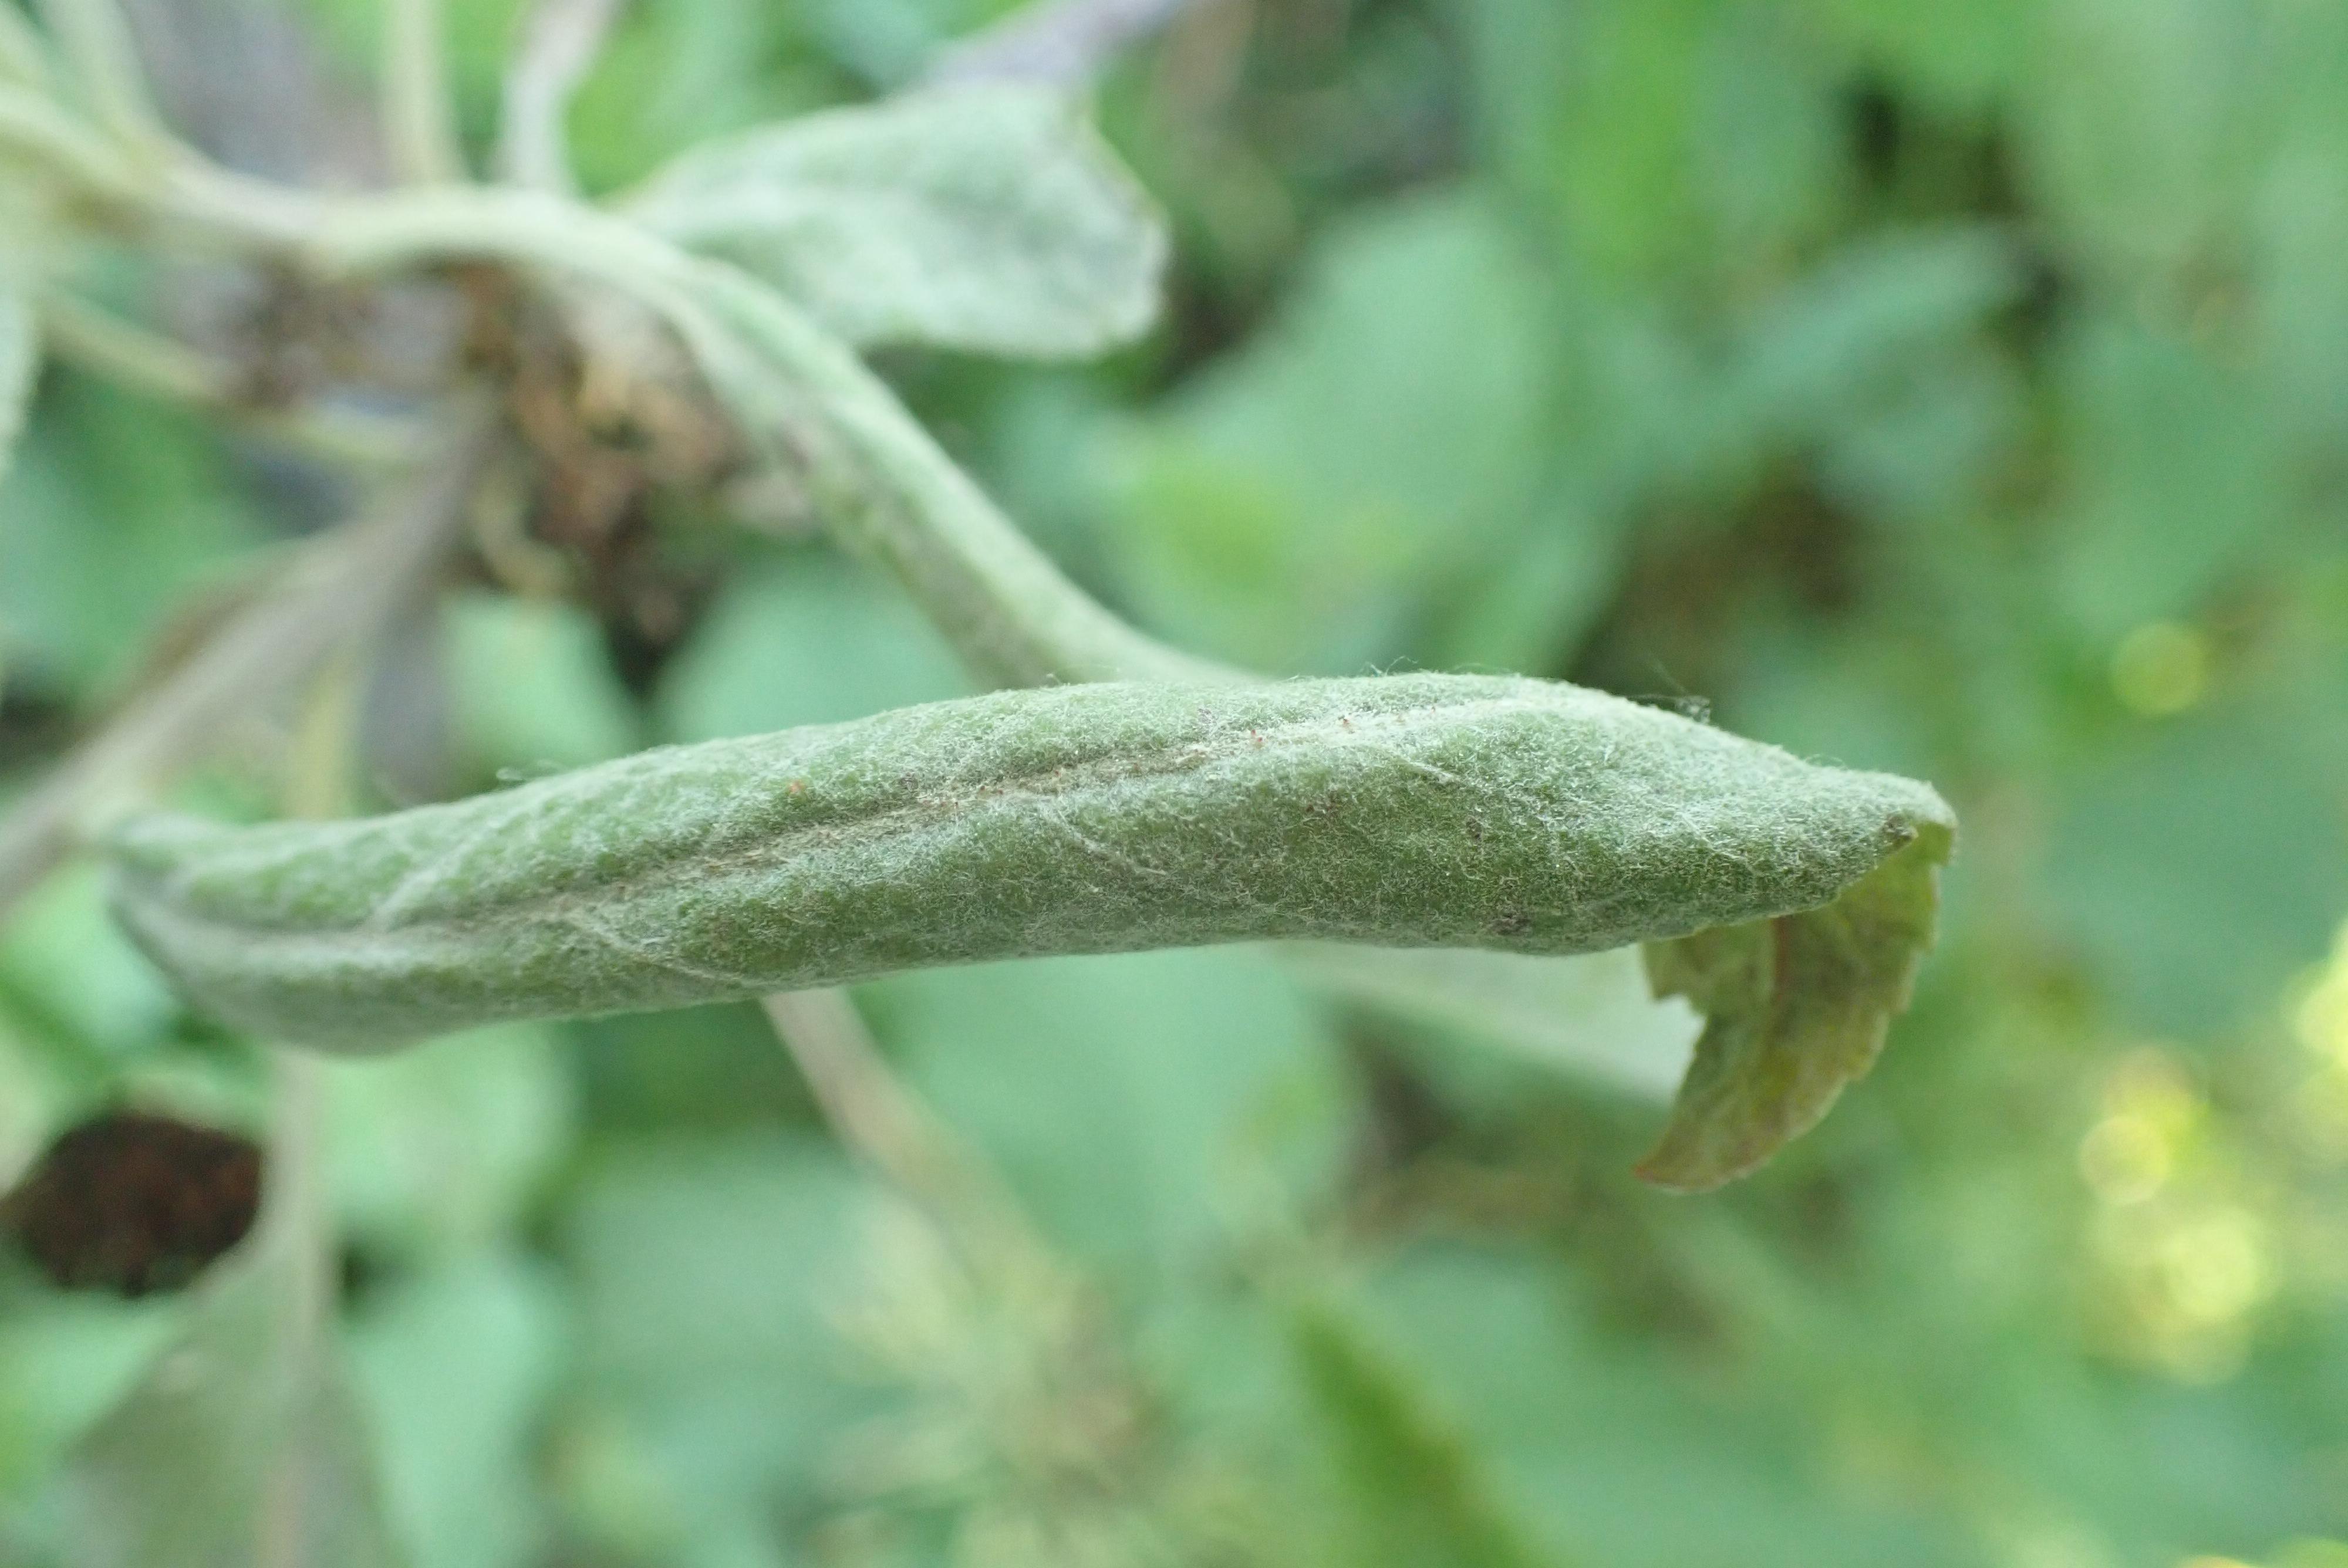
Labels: powdery_mildew